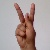
The image shows a hand gesture representing the letter 'K' in Indian Sign Language.